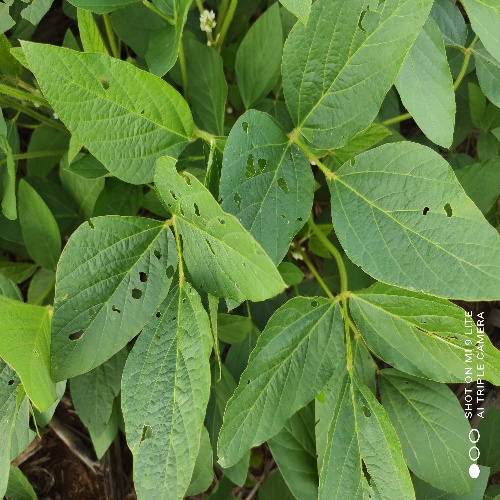
Label: Caterpillar